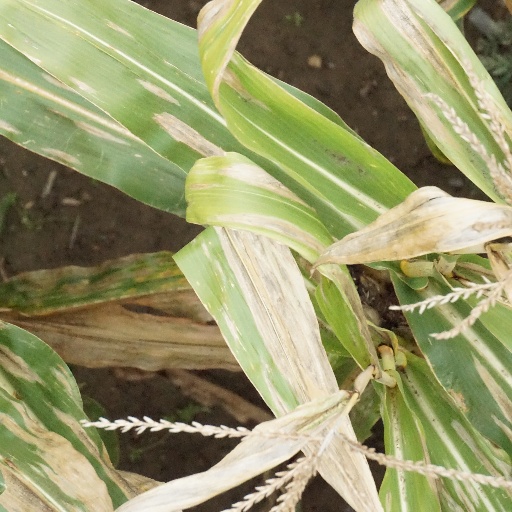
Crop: maize; corn